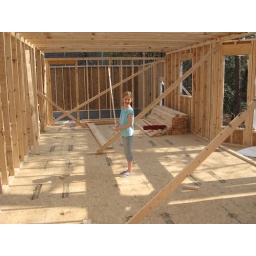
the downstairs rooms are framed in and this is our family room/breakfast nook/kitchen (the far wall is the kitchen area)